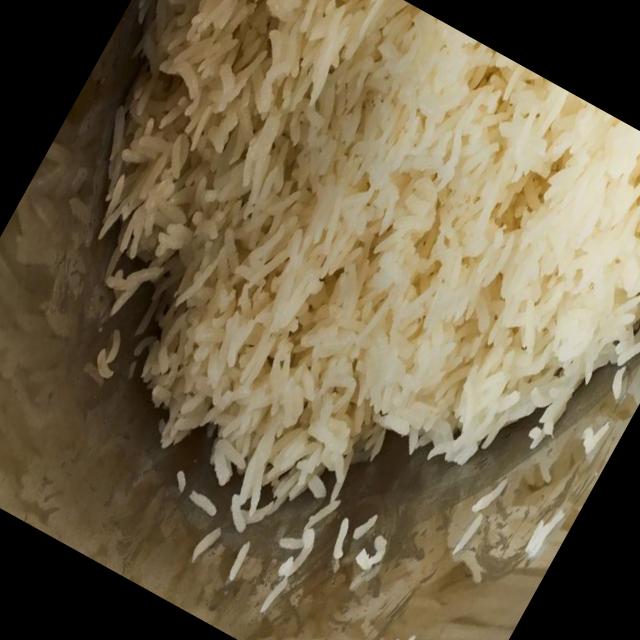
Dish: white_rice